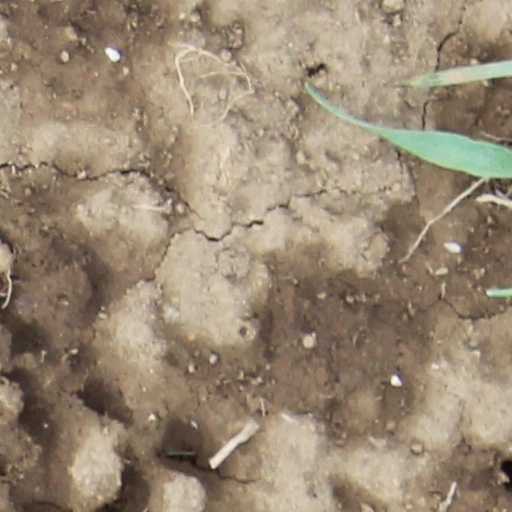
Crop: wheat